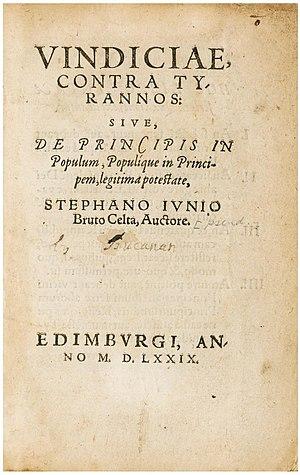
Vindiciae contra tyrannos est un pamphlet publié en latin, à Bâle, en 1579, sous le pseudonyme Stephanus Junius Brutus. Sa traduction en français paraît à Genève, en 1581, sous le titre De la puissance légitime du prince sur le peuple et du peuple sur le prince. Il a longtemps été attribué à Philippe Duplessis-Mornay et Hubert Languet mais aujourd'hui nous cherchons à nouveau l'auteur se cachant sous ce pseudonyme.